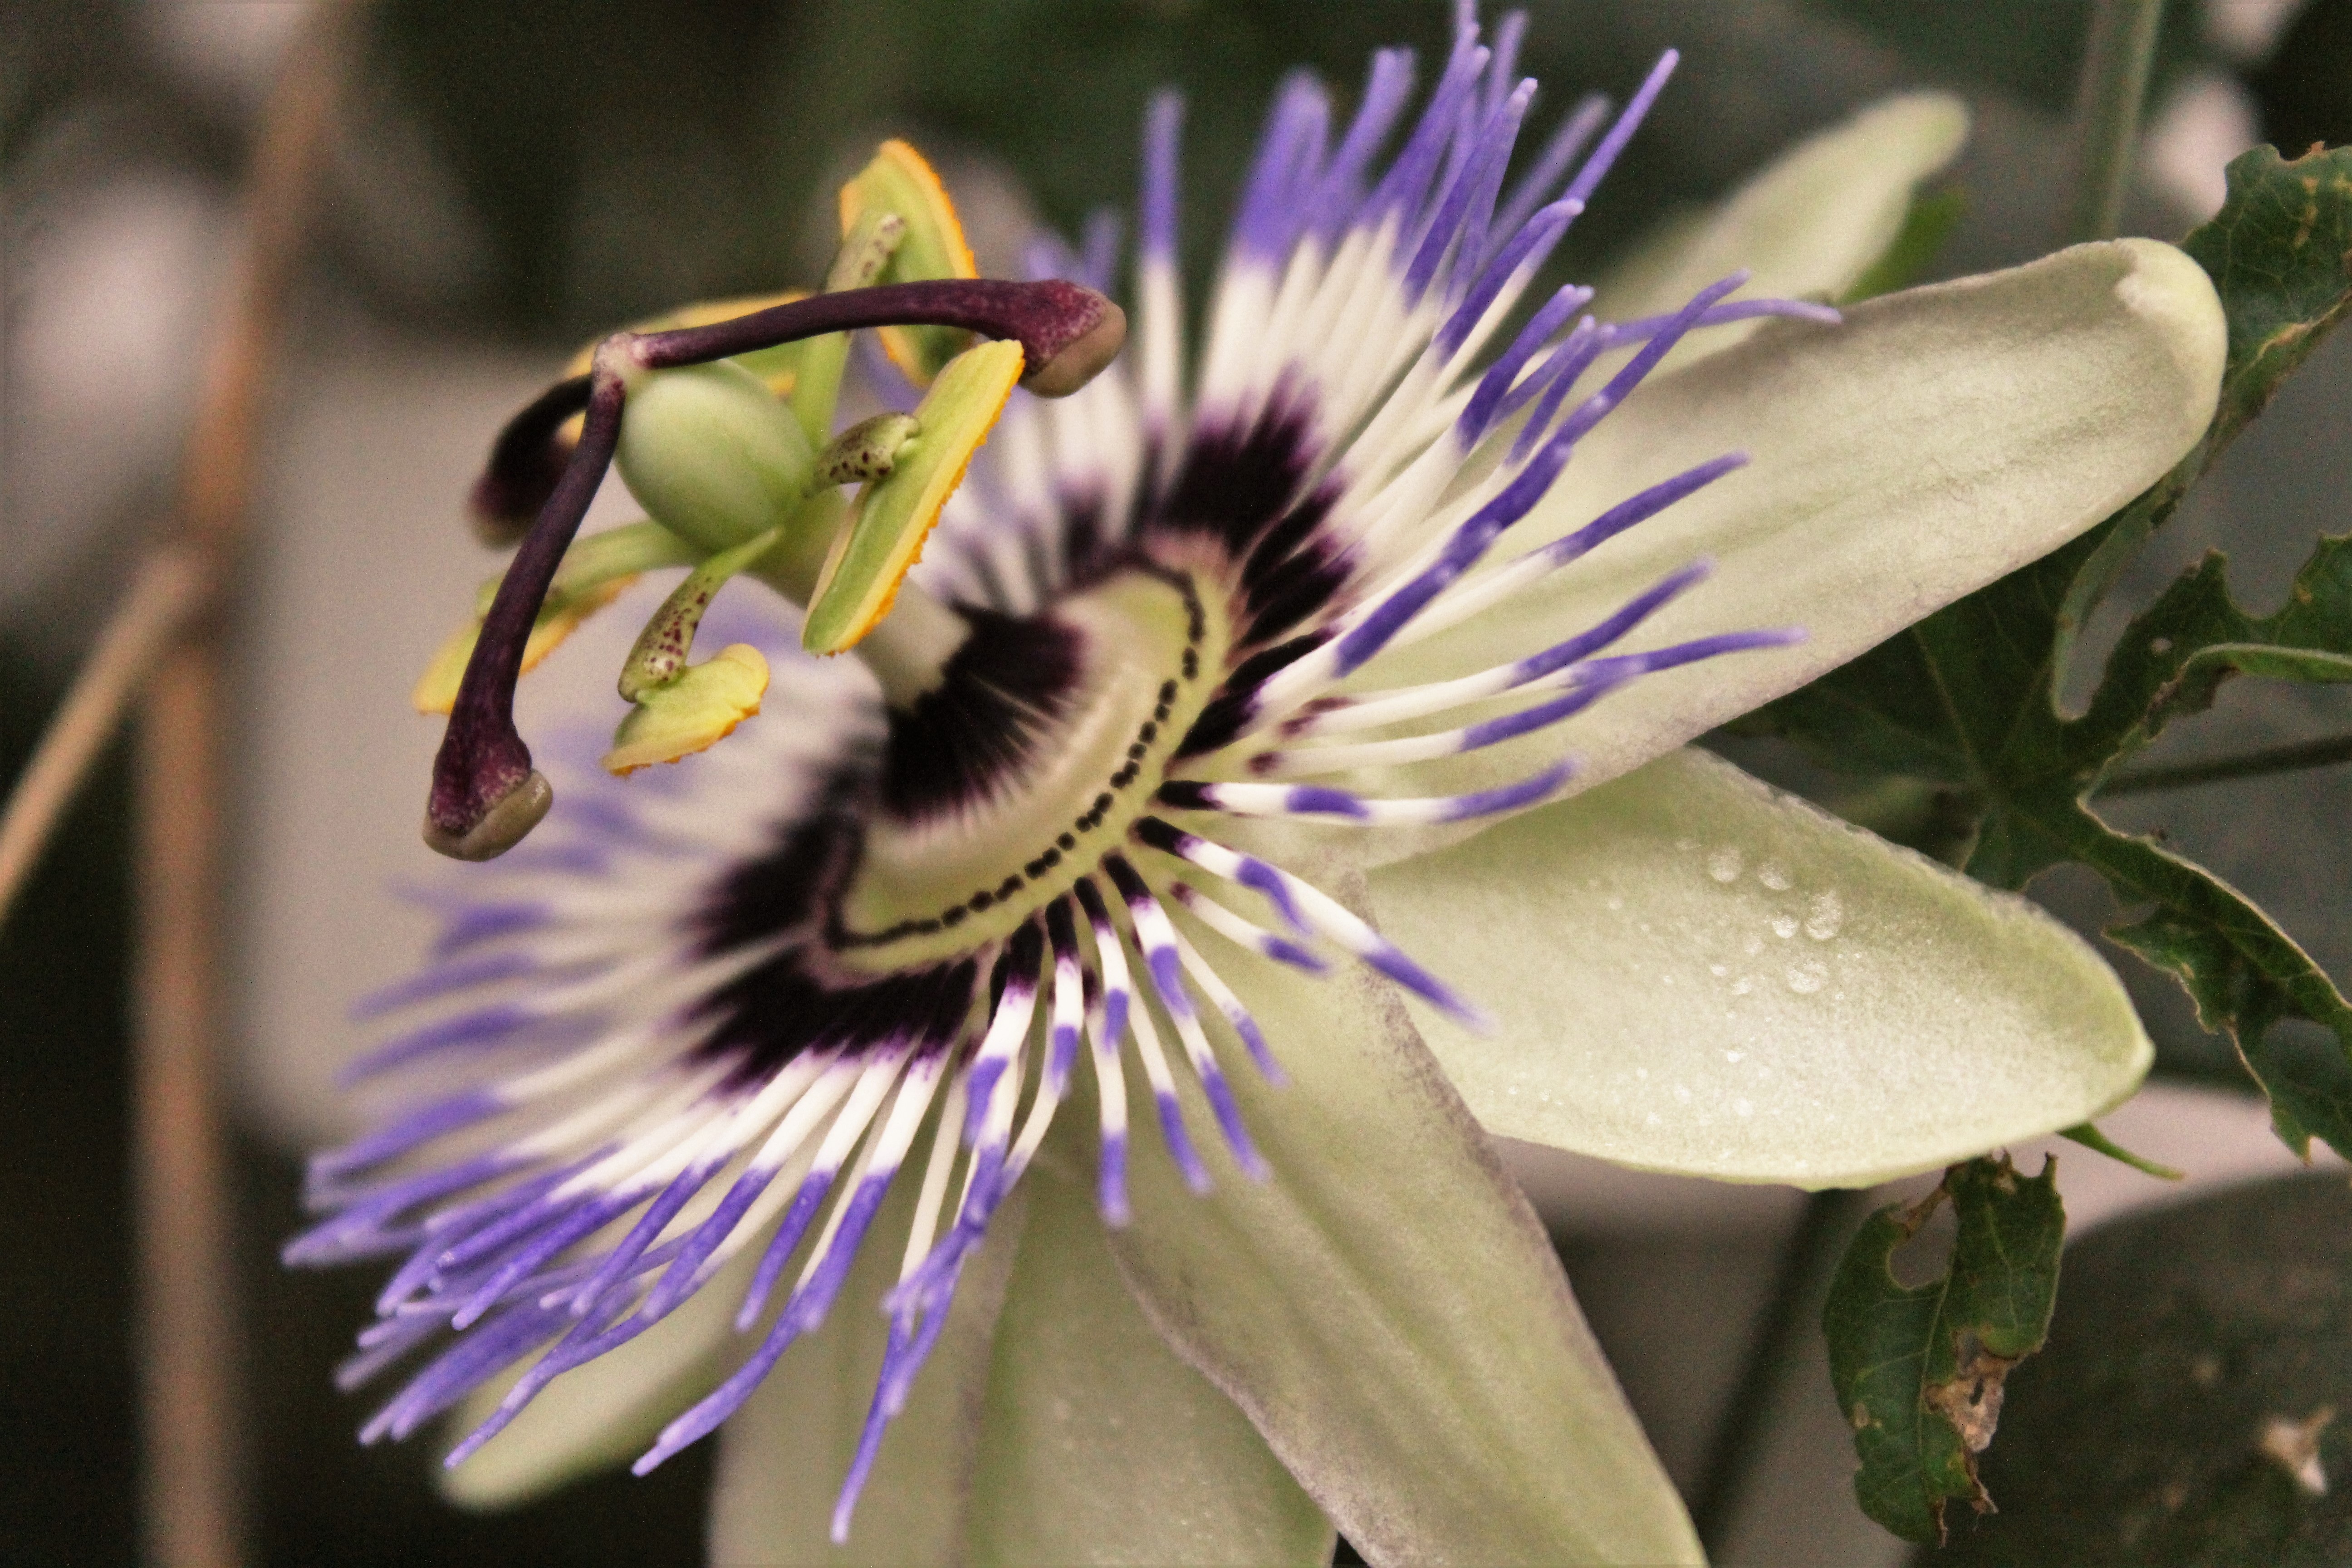
nature, blossom, plant, photography, flower, petal, tropical, botany, flora, wildflower, close up, exotic, passion flower, passiflora, passionflower, macro photography, flowering plant, land plant, passion flower family, purple passionflower